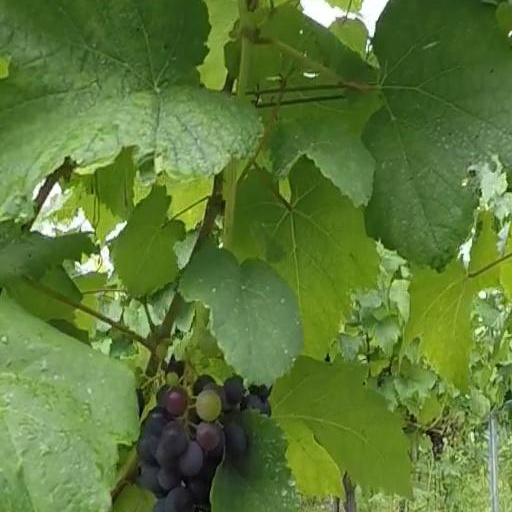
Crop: grape